Siuru

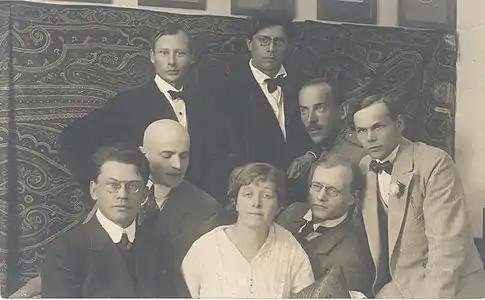
Members of Siuru group, rear: Peet Aren, Otto Krusten; front row: Friedebert Tuglas, Arthur Adson, Marie Under, August Gailit, Johannes Semper and Henrik Visnapuu

The Siuru literary movement, named after a fire-bird in Finnic mythology, was founded in 1917 in Estonia. It was an expressionistic and neo-romantic movement that ran counter to the Young Estonia formalist tradition.